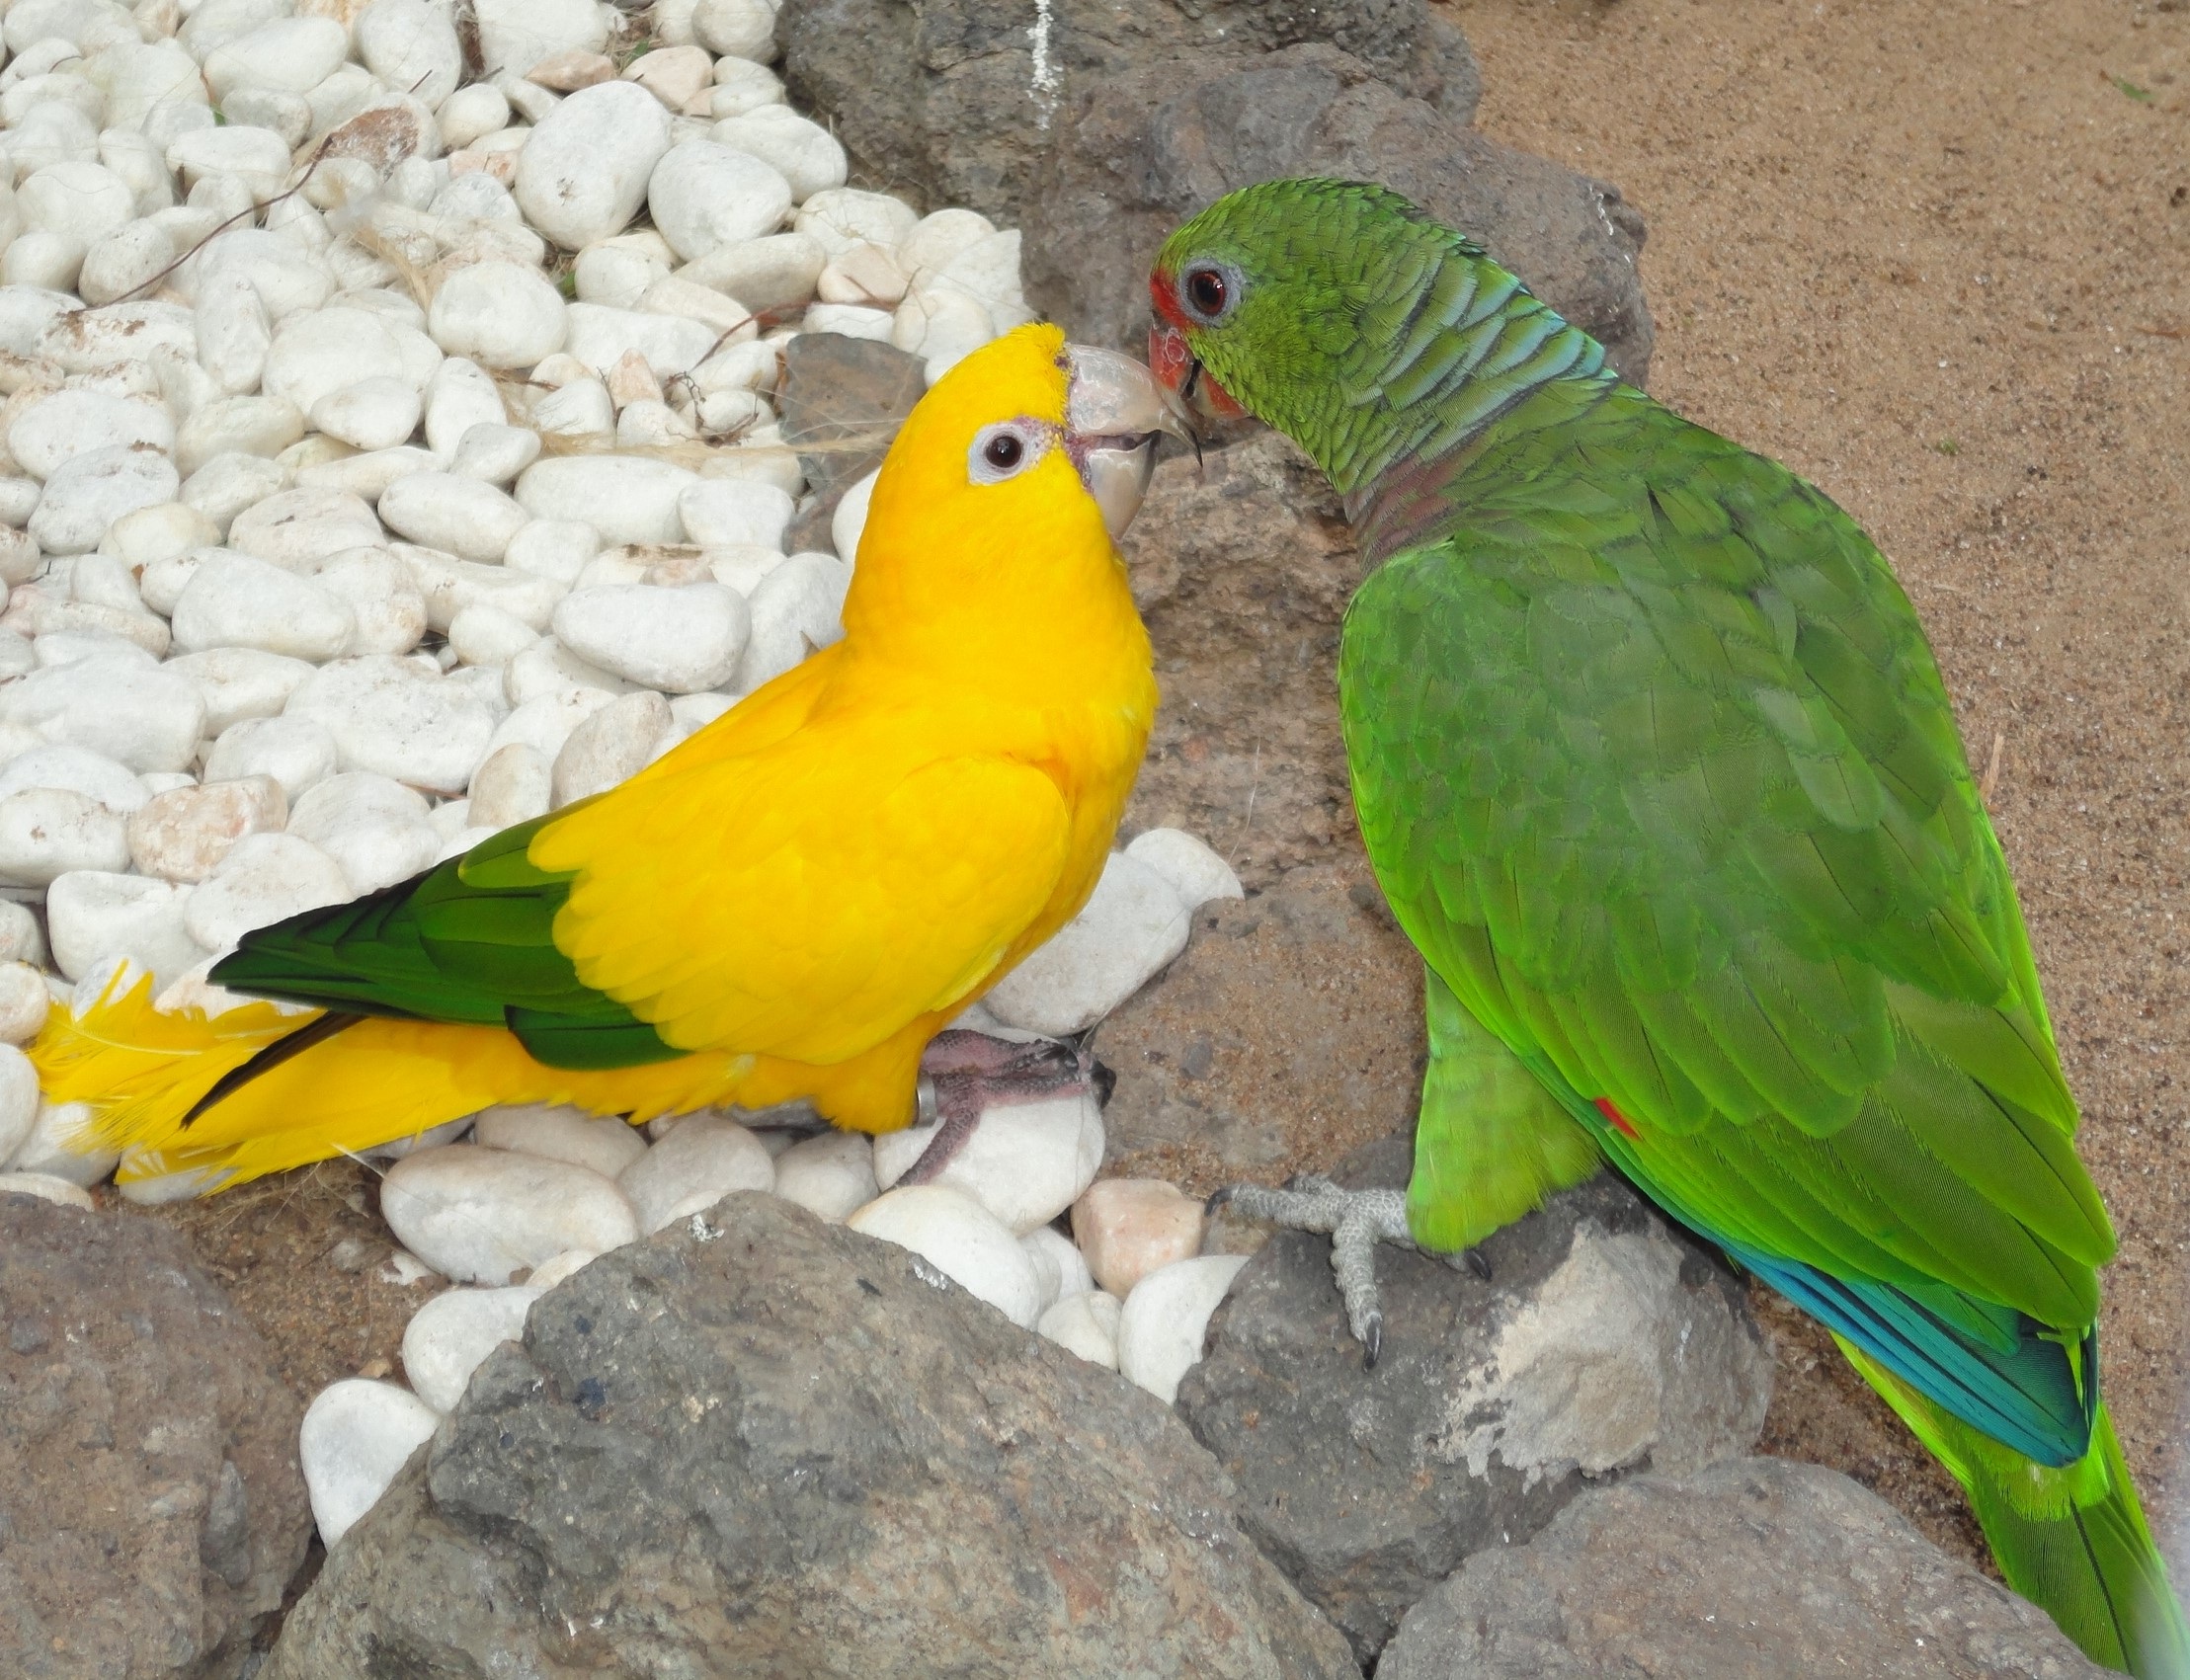
bird, animal, beak, friendship, together, close, fauna, lorikeet, lovebird, macaw, birds, affection, vertebrate, parrot, bill, parakeet, animal world, budgie, parakeets, common pet parakeet